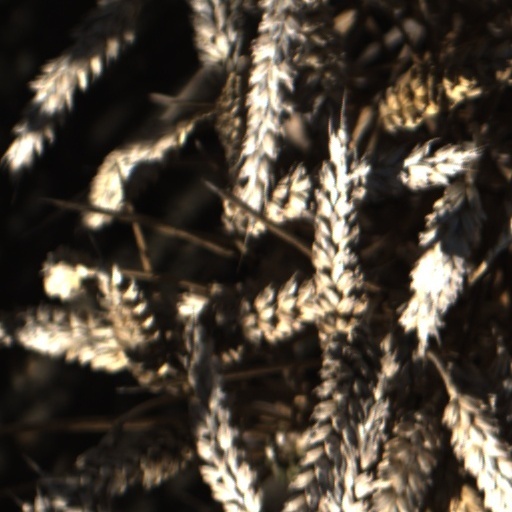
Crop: wheat